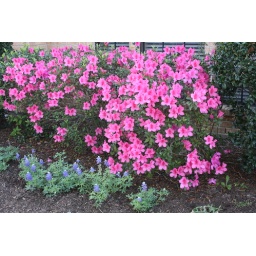
Azaleas and blue bonnets in front of our house